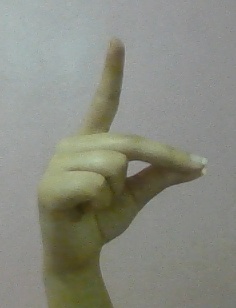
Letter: ta